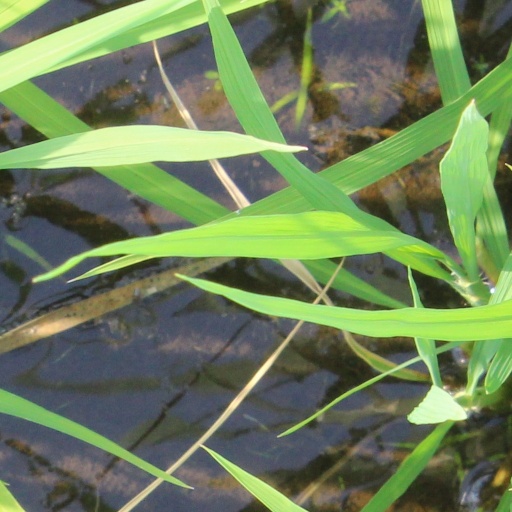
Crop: rice